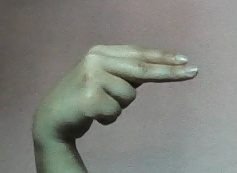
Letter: ain